Terra preta

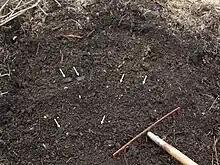
Homemade terra preta, with charcoal pieces indicated by white arrows

"Terra preta" owes its characteristic black color to its weathered charcoal content, and was made by adding a mixture of charcoal, bones, broken pottery, compost and manure to the low fertility Amazonian soil. A product of indigenous Amazonian soil management and slash-and-char agriculture, the charcoal is stable and remains in the soil for thousands of years, binding and retaining minerals and nutrients.